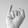
ASL letter: I